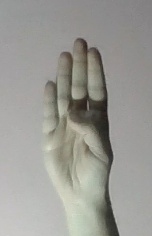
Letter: kaaf